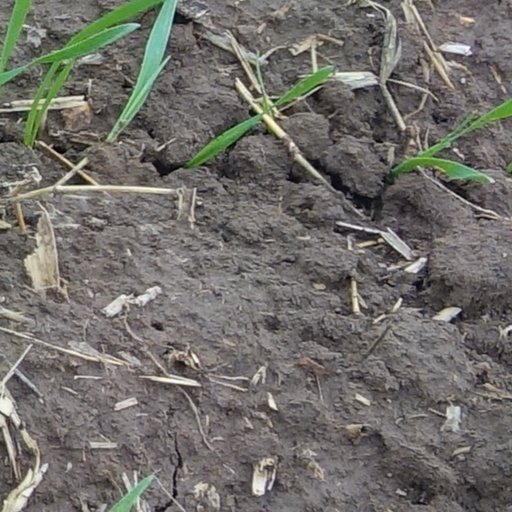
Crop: wheat